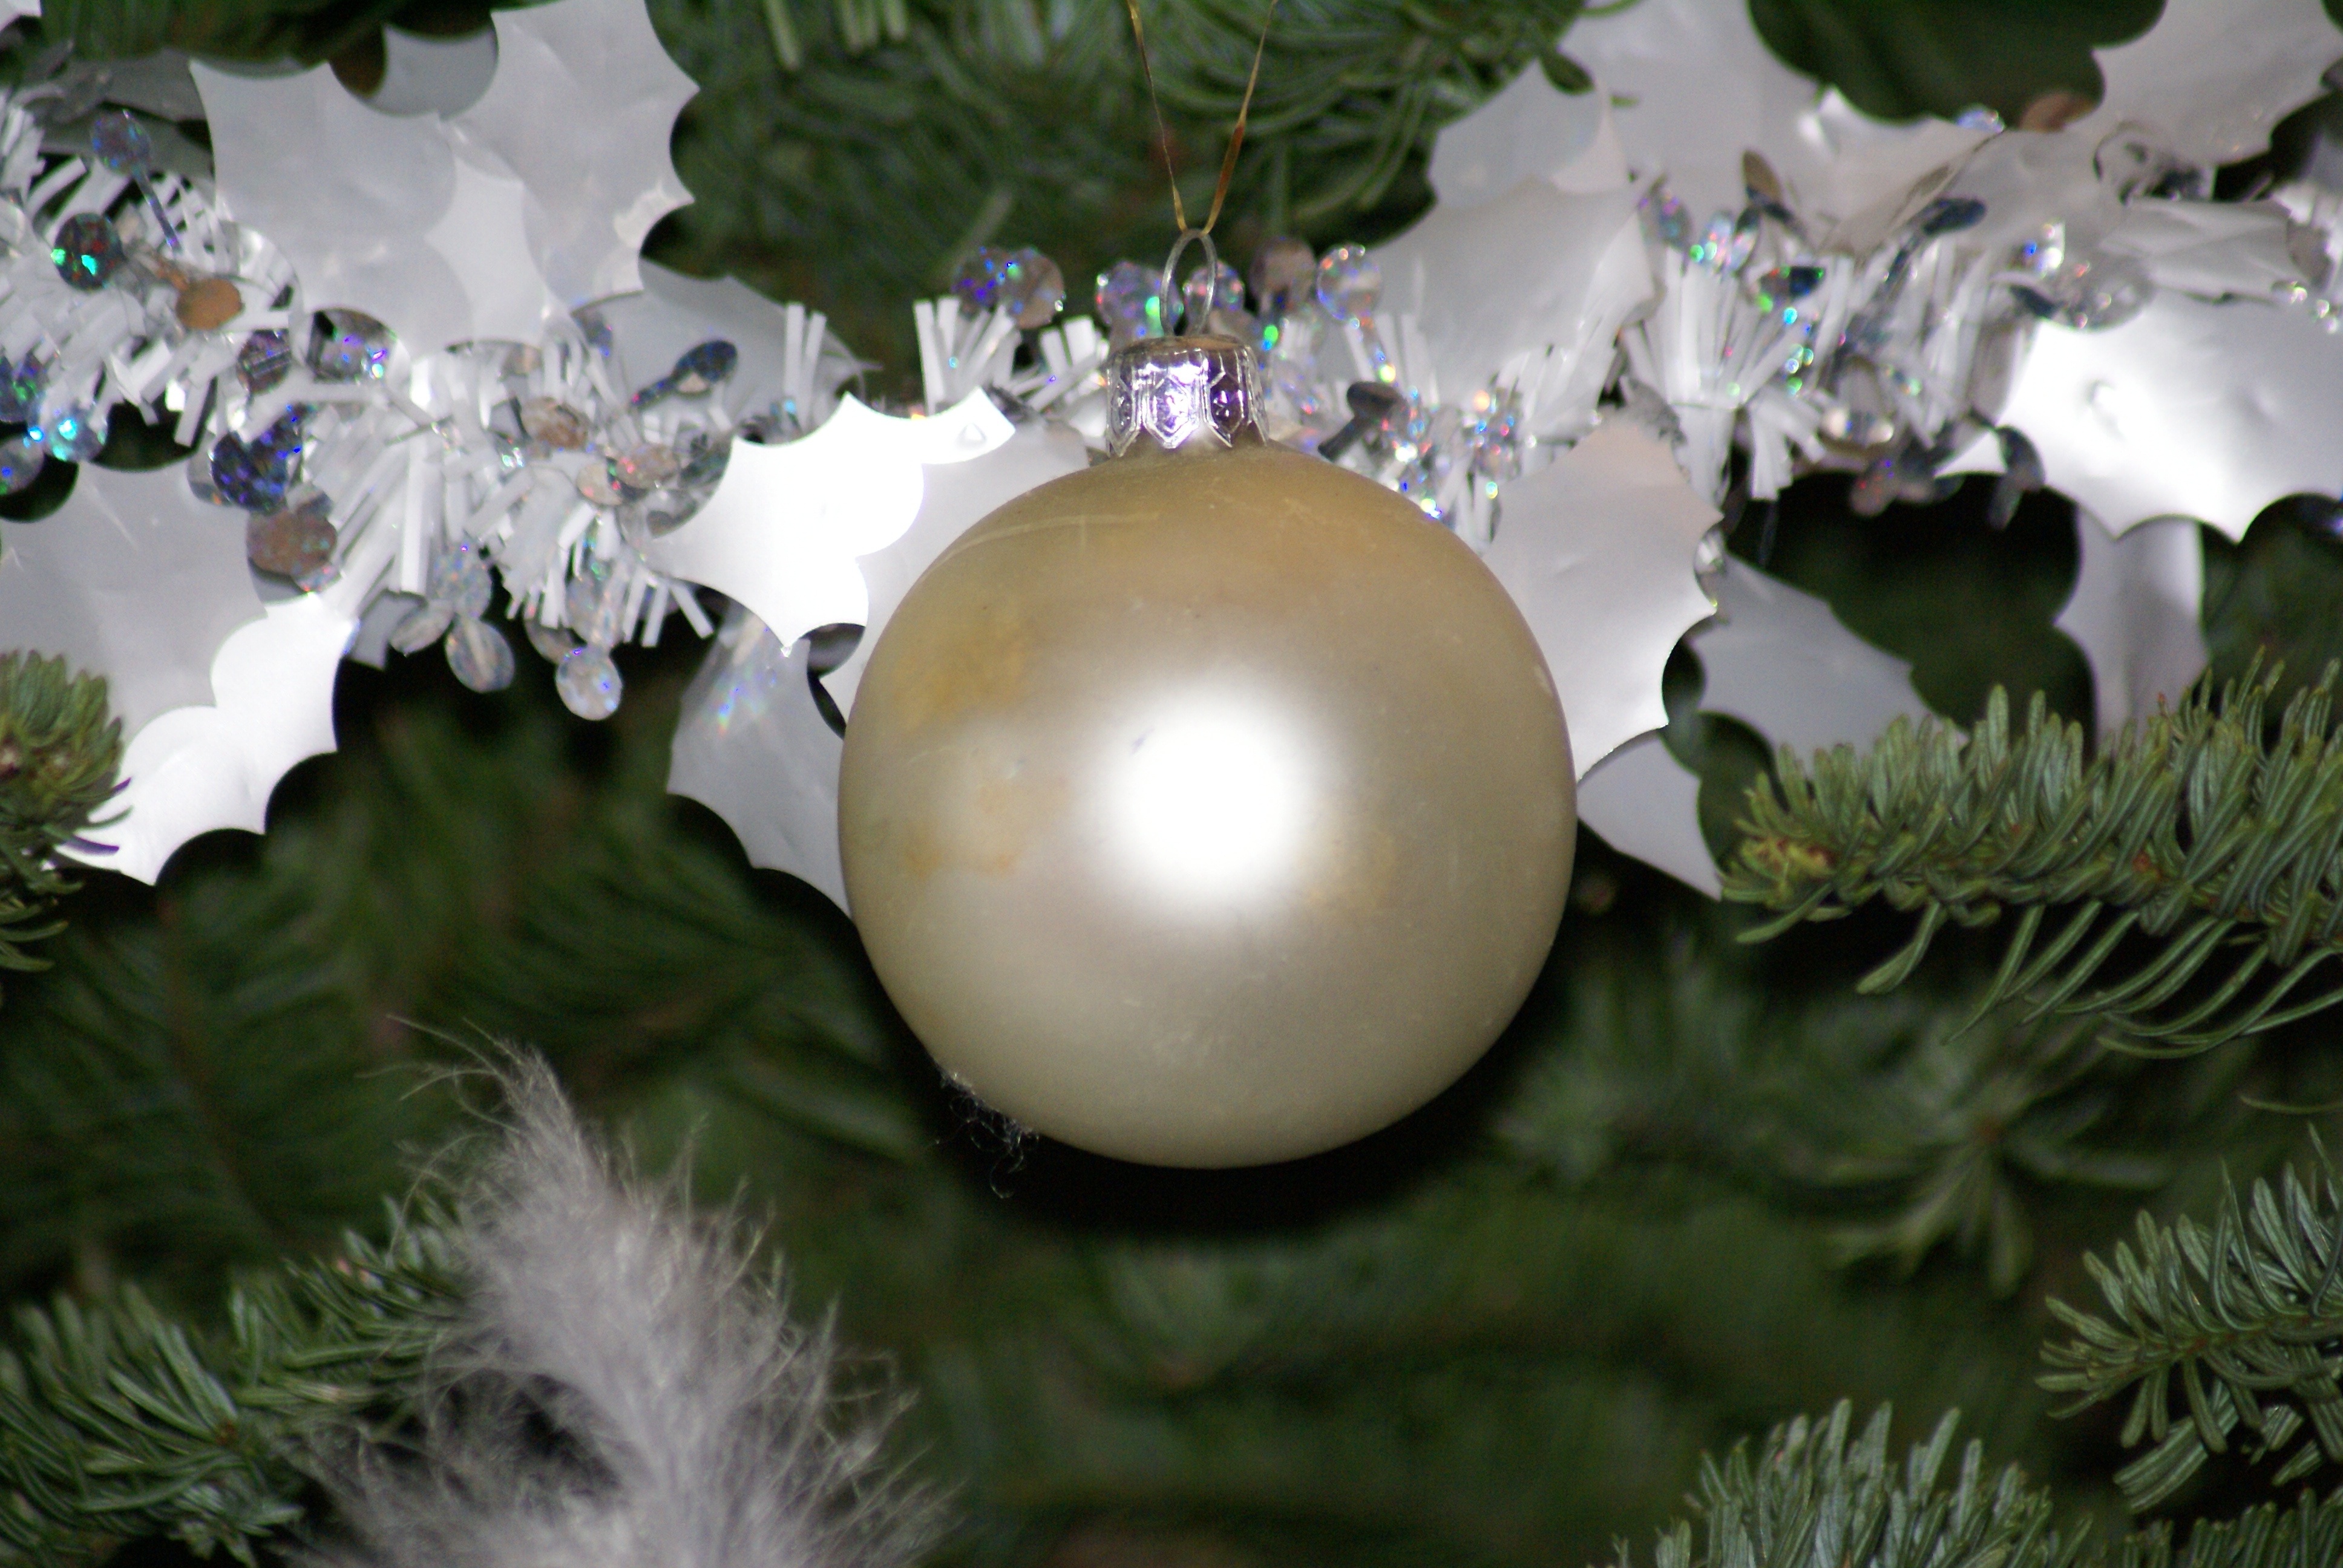
tree, branch, plant, white, flower, decoration, christmas, fir, christmas tree, garland, christmas decoration, silver, ball, floristry, land plant